Neferukayet

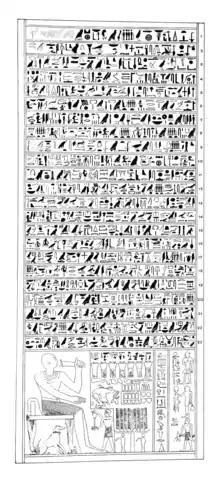
Stela of Rediukhnum, steward of Neferukayet (Cairo 20543)

Neferukayet was an ancient Egyptian princess and queen of the Eleventh Dynasty.